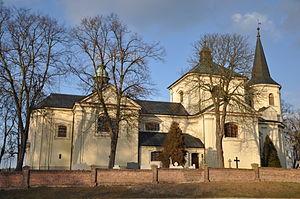
Obrzycko est une ville de la Voïvodie de Grande-Pologne et du powiat de Szamotuły.